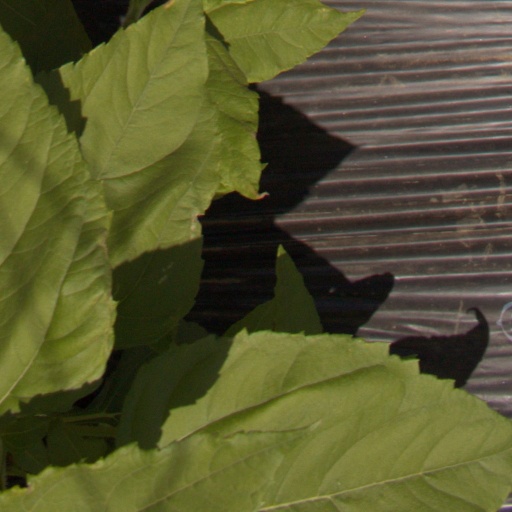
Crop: Jerusalem artichoke